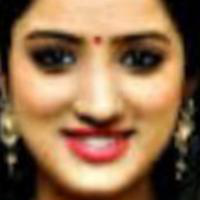
Age group: age 21-30